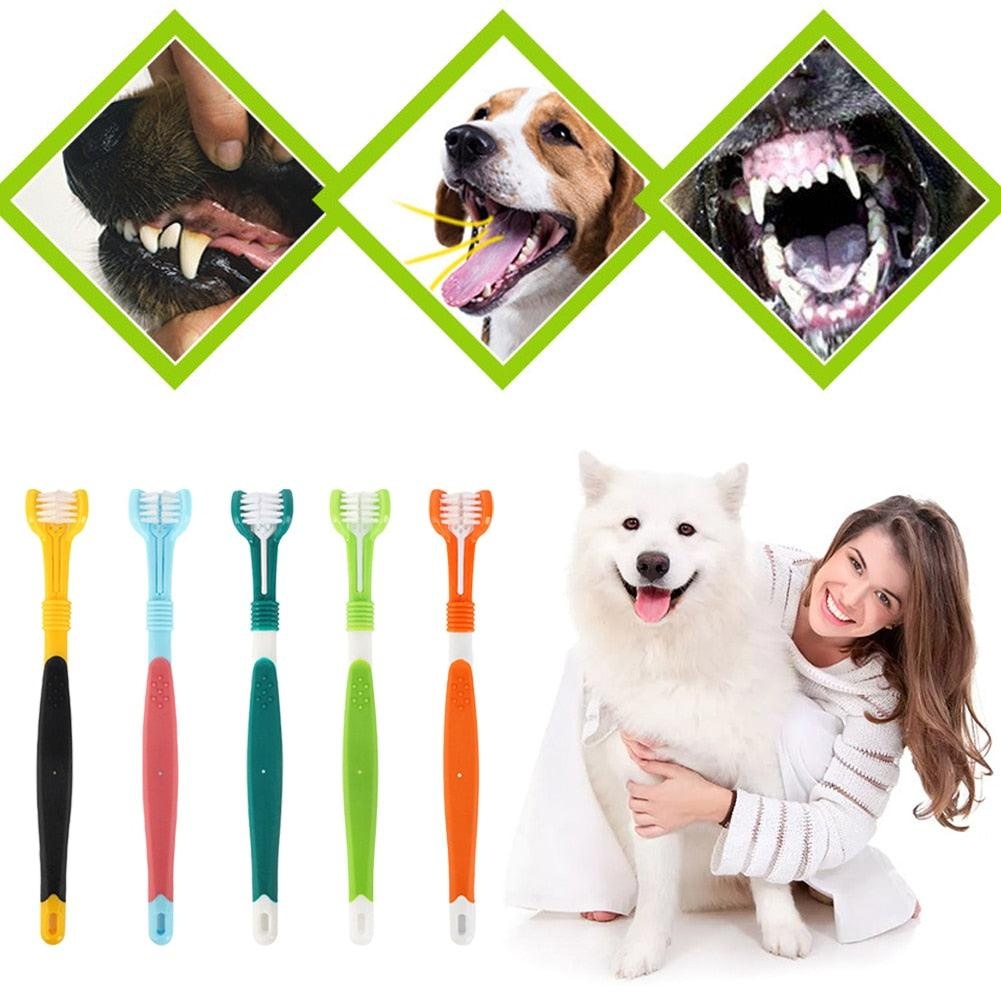
Cepillo dental multiángulo para mascotas
El cepillo de dientes de tres lados puede proporcionar una limpieza multiángulo para la boca y los dientes de su mascota. Cerdas suaves de nailon para limpiar los dientes y no dañar las encías. El mango cuenta con una punta convexa, que es fácil de agarrar y suave de operar. El cepillo de dientes es liviano y fácil de usar, adecuado tanto para perros como para gatos. Puede prevenir el mal aliento, la formación de cálculos y los dientes amarillos. Es un gran producto para las personas que tienen mascotas. Especificaciones: Material: PP + TPR + nailon Tamaño: 17,3*2,6 (cm) Apto para perros y gatos Uso en animales pequeños y medianos. nota: Debido a la tecnología de algunos monitores/pantallas, puede haber algunas ligeras diferencias en el tono de color de las imágenes y el elemento real .
Brand: Império SA
Category: Animals & Pet Supplies > Pet Supplies > Pet Oral Care Supplies > Toothbrushes